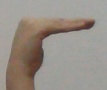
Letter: haa